Battle of Heraklion

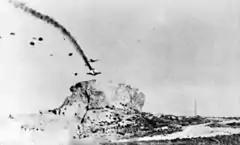

The assault on Heraklion began with a strong German air attack at about 16:00. This was intended to prevent Allied ground fire against the vulnerable Ju 52s. Both the infantry and the anti-aircraft guns were under orders not to return fire, so the attackers were unable to identify their positions and there were few casualties among the well dug in and camouflaged Allies. The German attack was also intended to provide close air support for the paratrooper drop. In the event the attacking bombers and fighters ran low on fuel and departed before the paratrooper transports arrived. Due to a failure of wireless communications, the 14th Brigade was unaware of the airborne assault in western Crete that morning and did not associate the unusually heavy air raid with the possibility of a parachute attack. At around 17:30 the Ju 52s, paralleling the coast, commenced their drop runs. Flying straight and low they were easy targets for the limited number of Allied anti-aircraft guns. Even the Allied infantry were able to engage them. The Australians on the Charlies reported being able to fire directly into aircraft doors as the paratroopers were jumping. Many paratroopers were killed in the air as they slowly descended. The II/1 Battalion was dropped close to the airfield; its men who reached the ground alive were attacked by infantry of the Black Watch supported by tanks before being able to reach their weapons containers. A few attempted an assault on East Hill, but were easily repulsed. Within thirty minutes the battalion lost 400 dead and wounded, the survivors consolidating near Ames Ridge, south east of the Allied positions, or in an abandoned barracks on the coast road to the east.